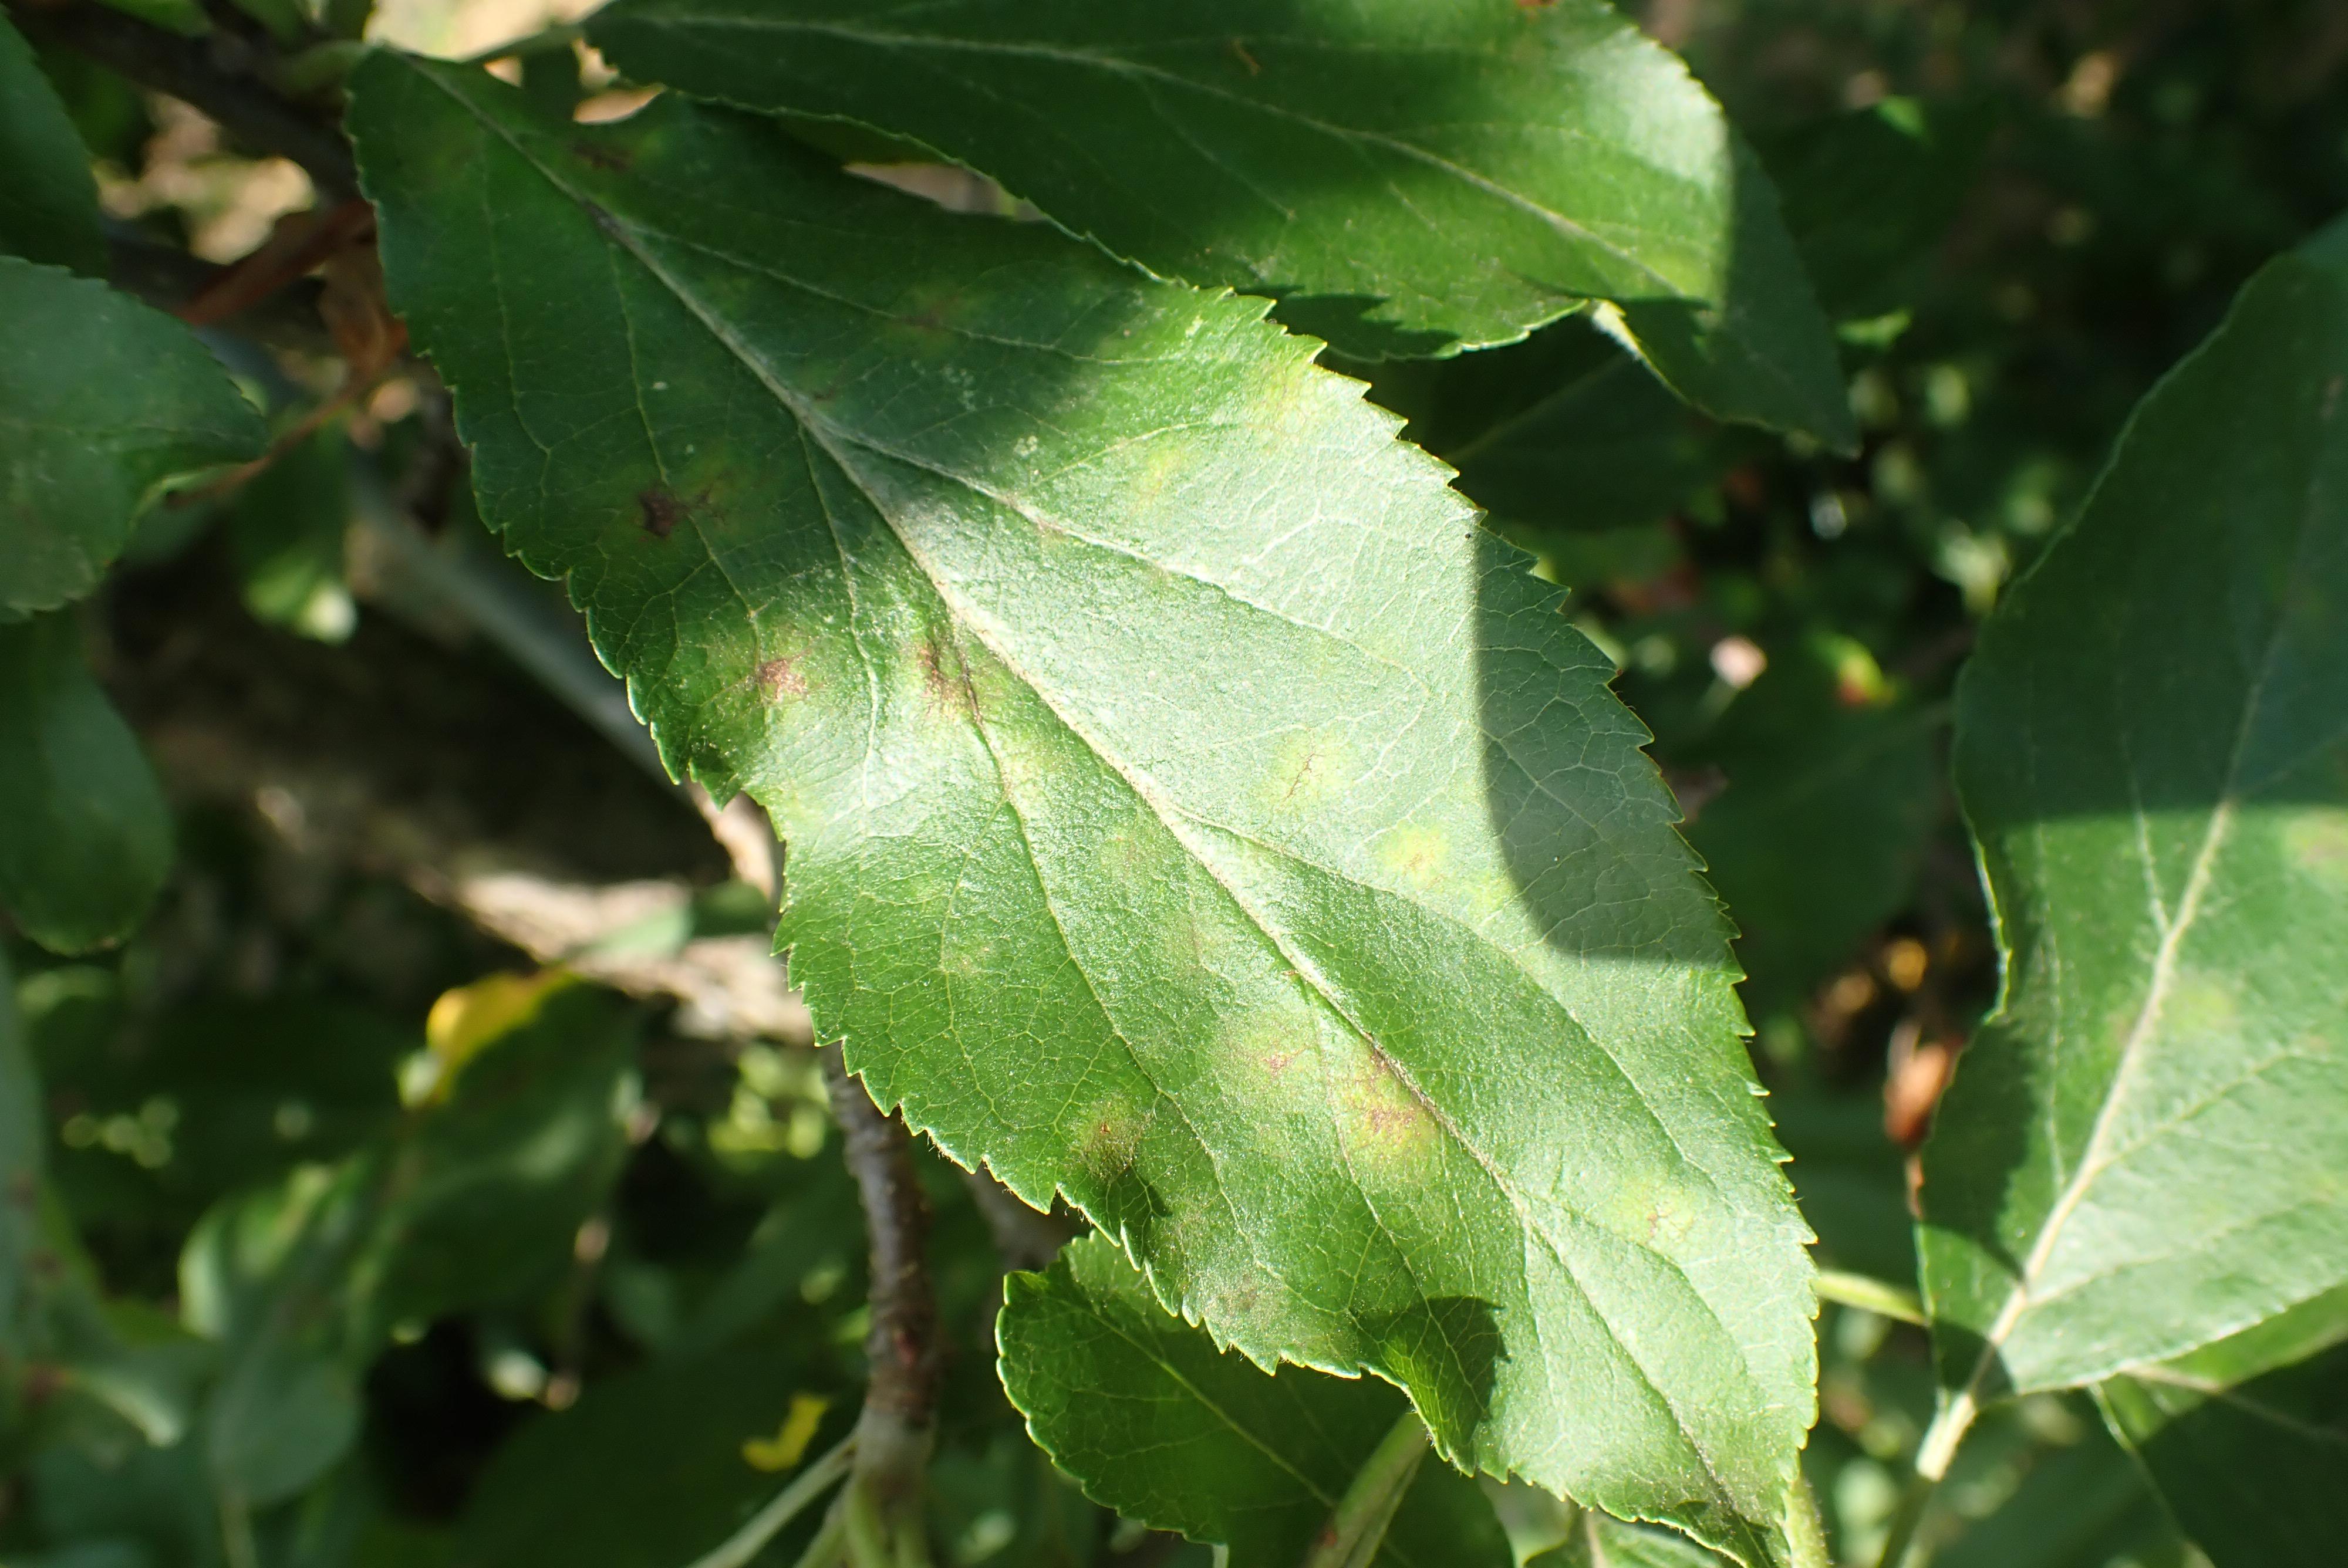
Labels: scab